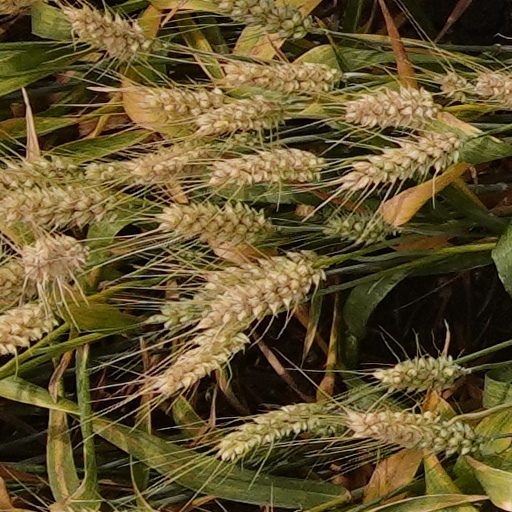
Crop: wheat